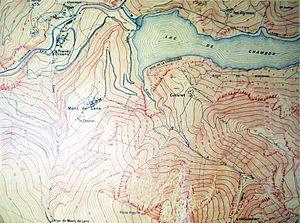
Le Freney-d'Oisans est une commune française située dans le département de l'Isère en région Auvergne-Rhône-Alpes.
Mont-de-Lans est une ancienne commune française située dans le département de l'Isère en région Auvergne-Rhône-Alpes. Depuis le 1ᵉʳ janvier 2017, elle est l'une des deux communes déléguées, avec Vénosc, composant la commune nouvelle des Deux-Alpes. Mont-de-Lans était jusque-là l'une des deux communes composant la station de sports d'hiver des Deux Alpes. Ses habitants sont appelés les Lantillons.